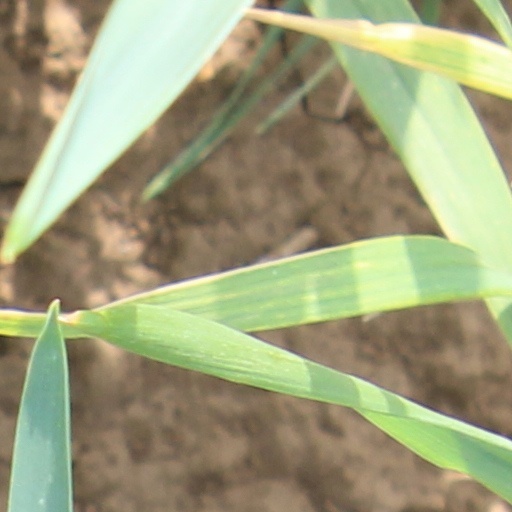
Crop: wheat